Etruscan architecture

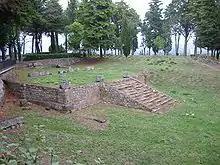
Temple podium at Orvieto; above this level stone was probably not used

Usually, only the podium or base platform used stone, with the upper parts of wood and mud-brick, greatly reducing what survives for archaeologists. However, there is evidence for the portico columns sometimes using stone, as at Veii. This has left much about Etruscan temples uncertain. The only written account of significance on their architecture is by Vitruvius (died after 15 BC), writing some two centuries after the Etruscan civilization was absorbed by Rome. He describes how to plan a "Tuscan temple" that appears to be a Roman "Etruscan-style" ("tuscanicae dispositiones") temple of a type perhaps still sometimes built in his own day, rather than a really historically minded attempt to describe original Etruscan buildings, though he may well have seen examples of these.